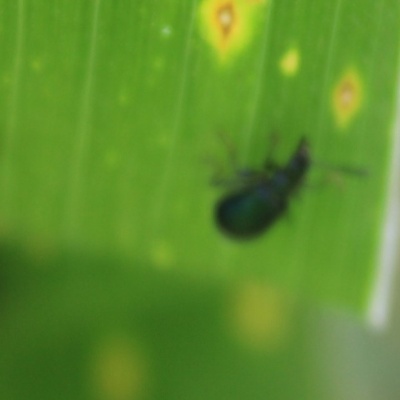
Crop: Maize
Condition: leaf beetle